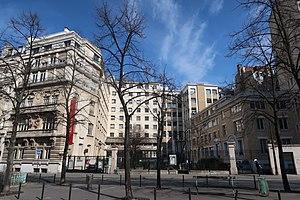
L'EHESS (École des hautes études en sciences sociales), bâtiment du 105 boulevard Raspail (Paris, 6e).
L'allée Claude-Cahun-Marcel-Moore est une rue du 6ᵉ arrondissement de Paris.
L'École des hautes études en sciences sociales est un grand établissement français situé à Paris et ayant pour mission l'enseignement supérieur et la recherche en sciences sociales au sens large, c'est-à-dire incluant les mathématiques appliquées aux sciences sociales, les sciences économiques, financières, statistiques, juridiques et politiques.